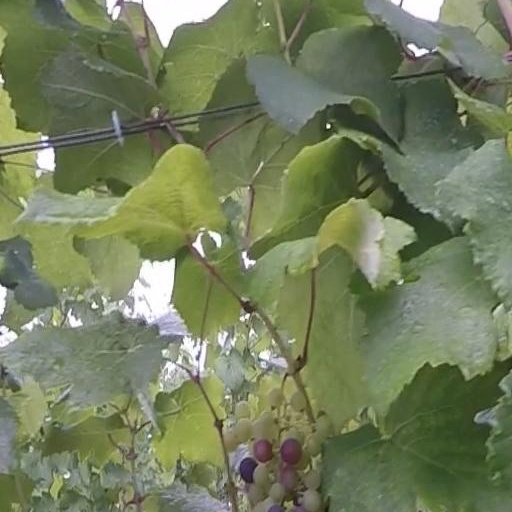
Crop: grape